Bank of England note issues

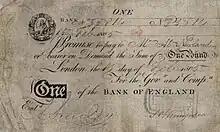
Series A £1 note, issued from London in 1805

The Bank of England's first issue of 10/– and £1 notes in the 20th century was on 22 November 1928 when it took over responsibility for these denominations from the Treasury. The Treasury had issued notes of these denominations at the start of the First World War in 1914 in order to supplant the sovereign and half-sovereign and remove gold coins from circulation. The notes issued by the Bank of England in 1928 were the first coloured banknotes and also the first notes to be printed on both sides.